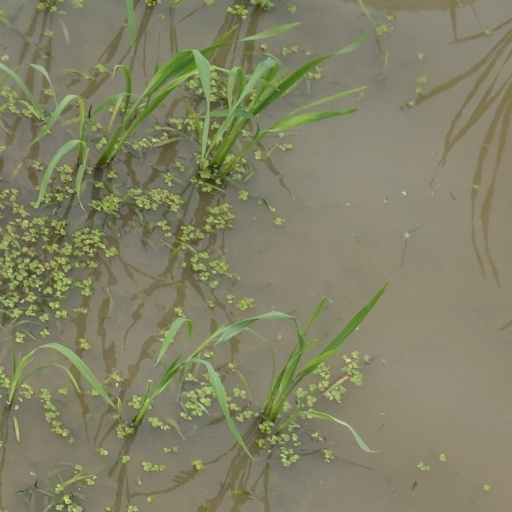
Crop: rice